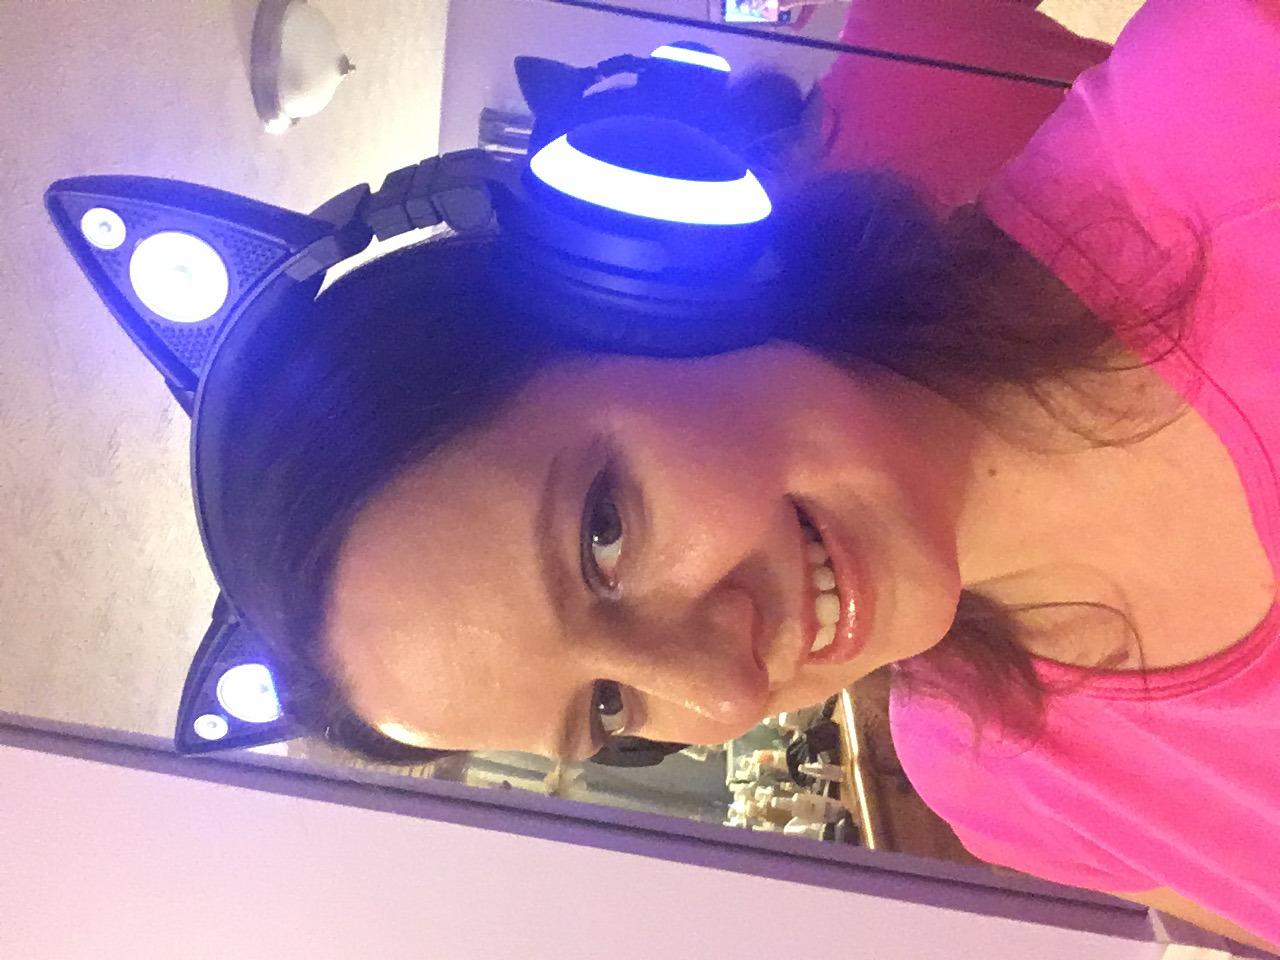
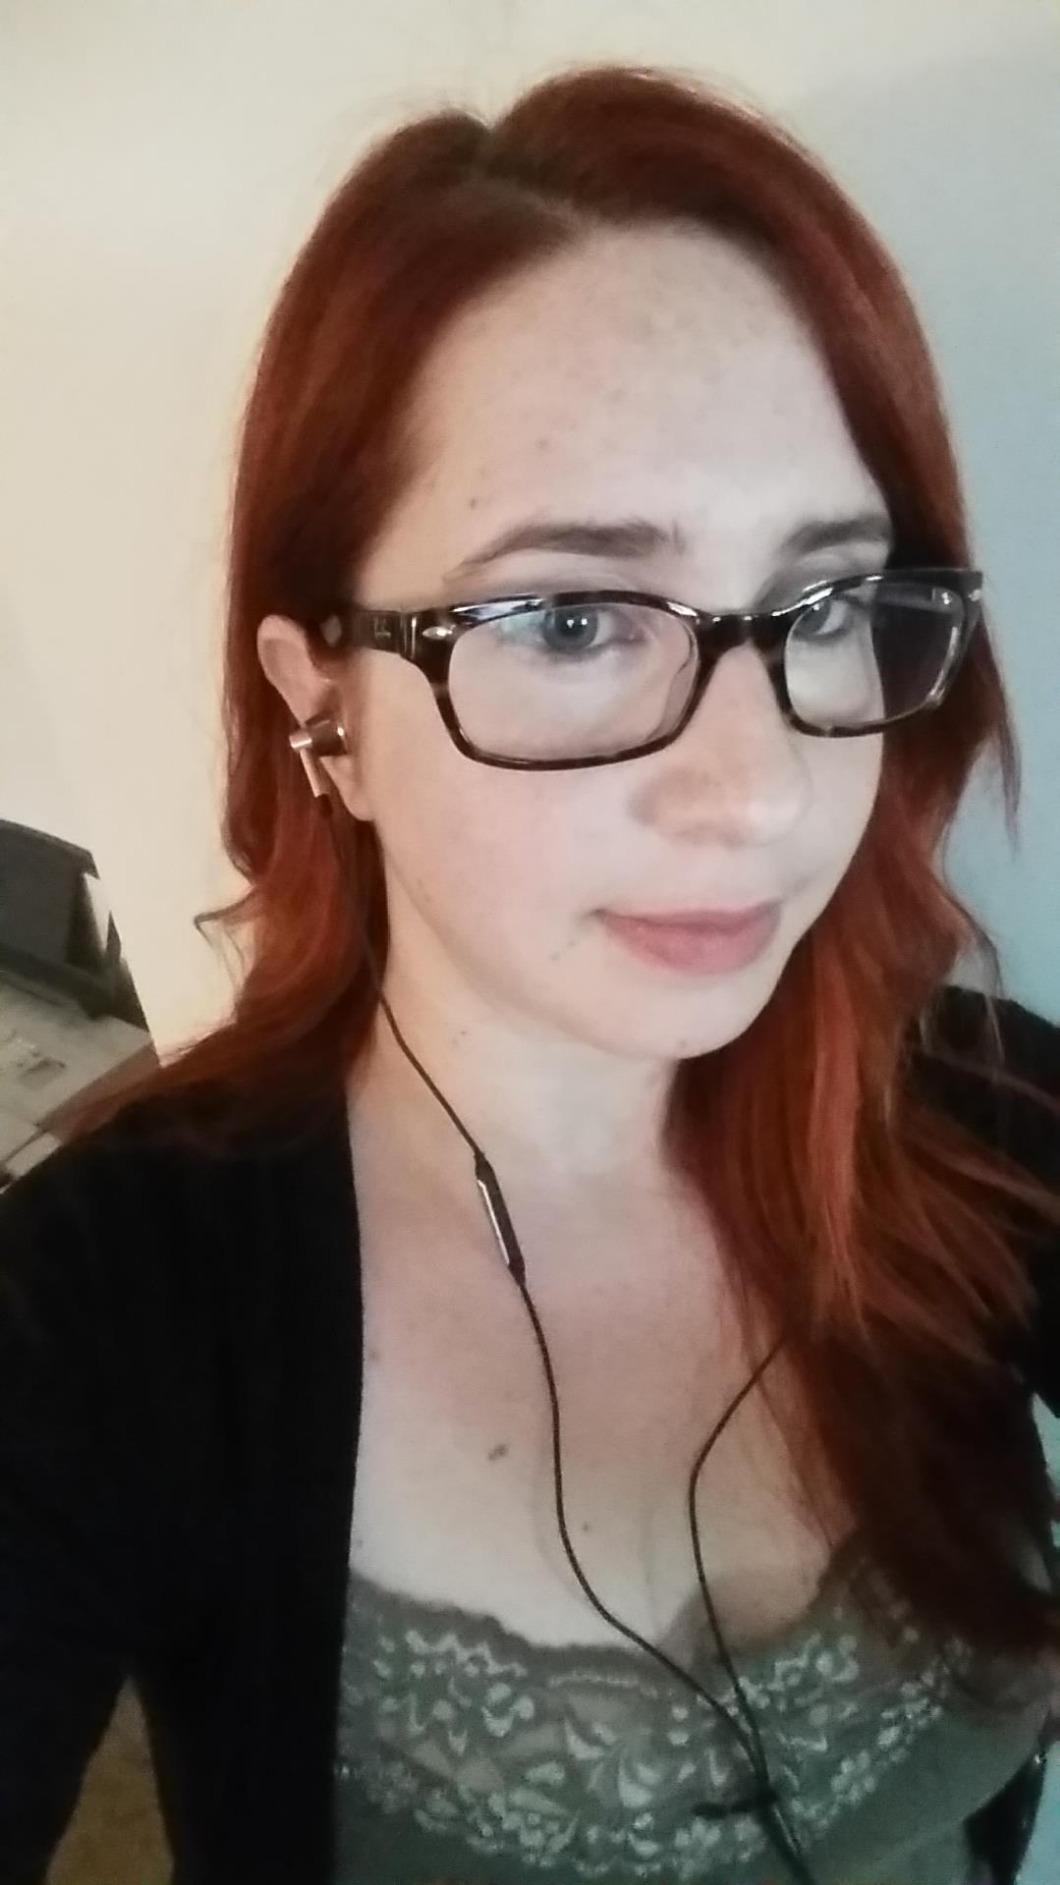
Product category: headphones
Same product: no